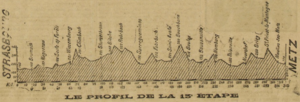
Tour de France 1919. Profil 13e étape
La 13ᵉ étape du Tour de France 1919 s'est déroulée le 23 juillet.